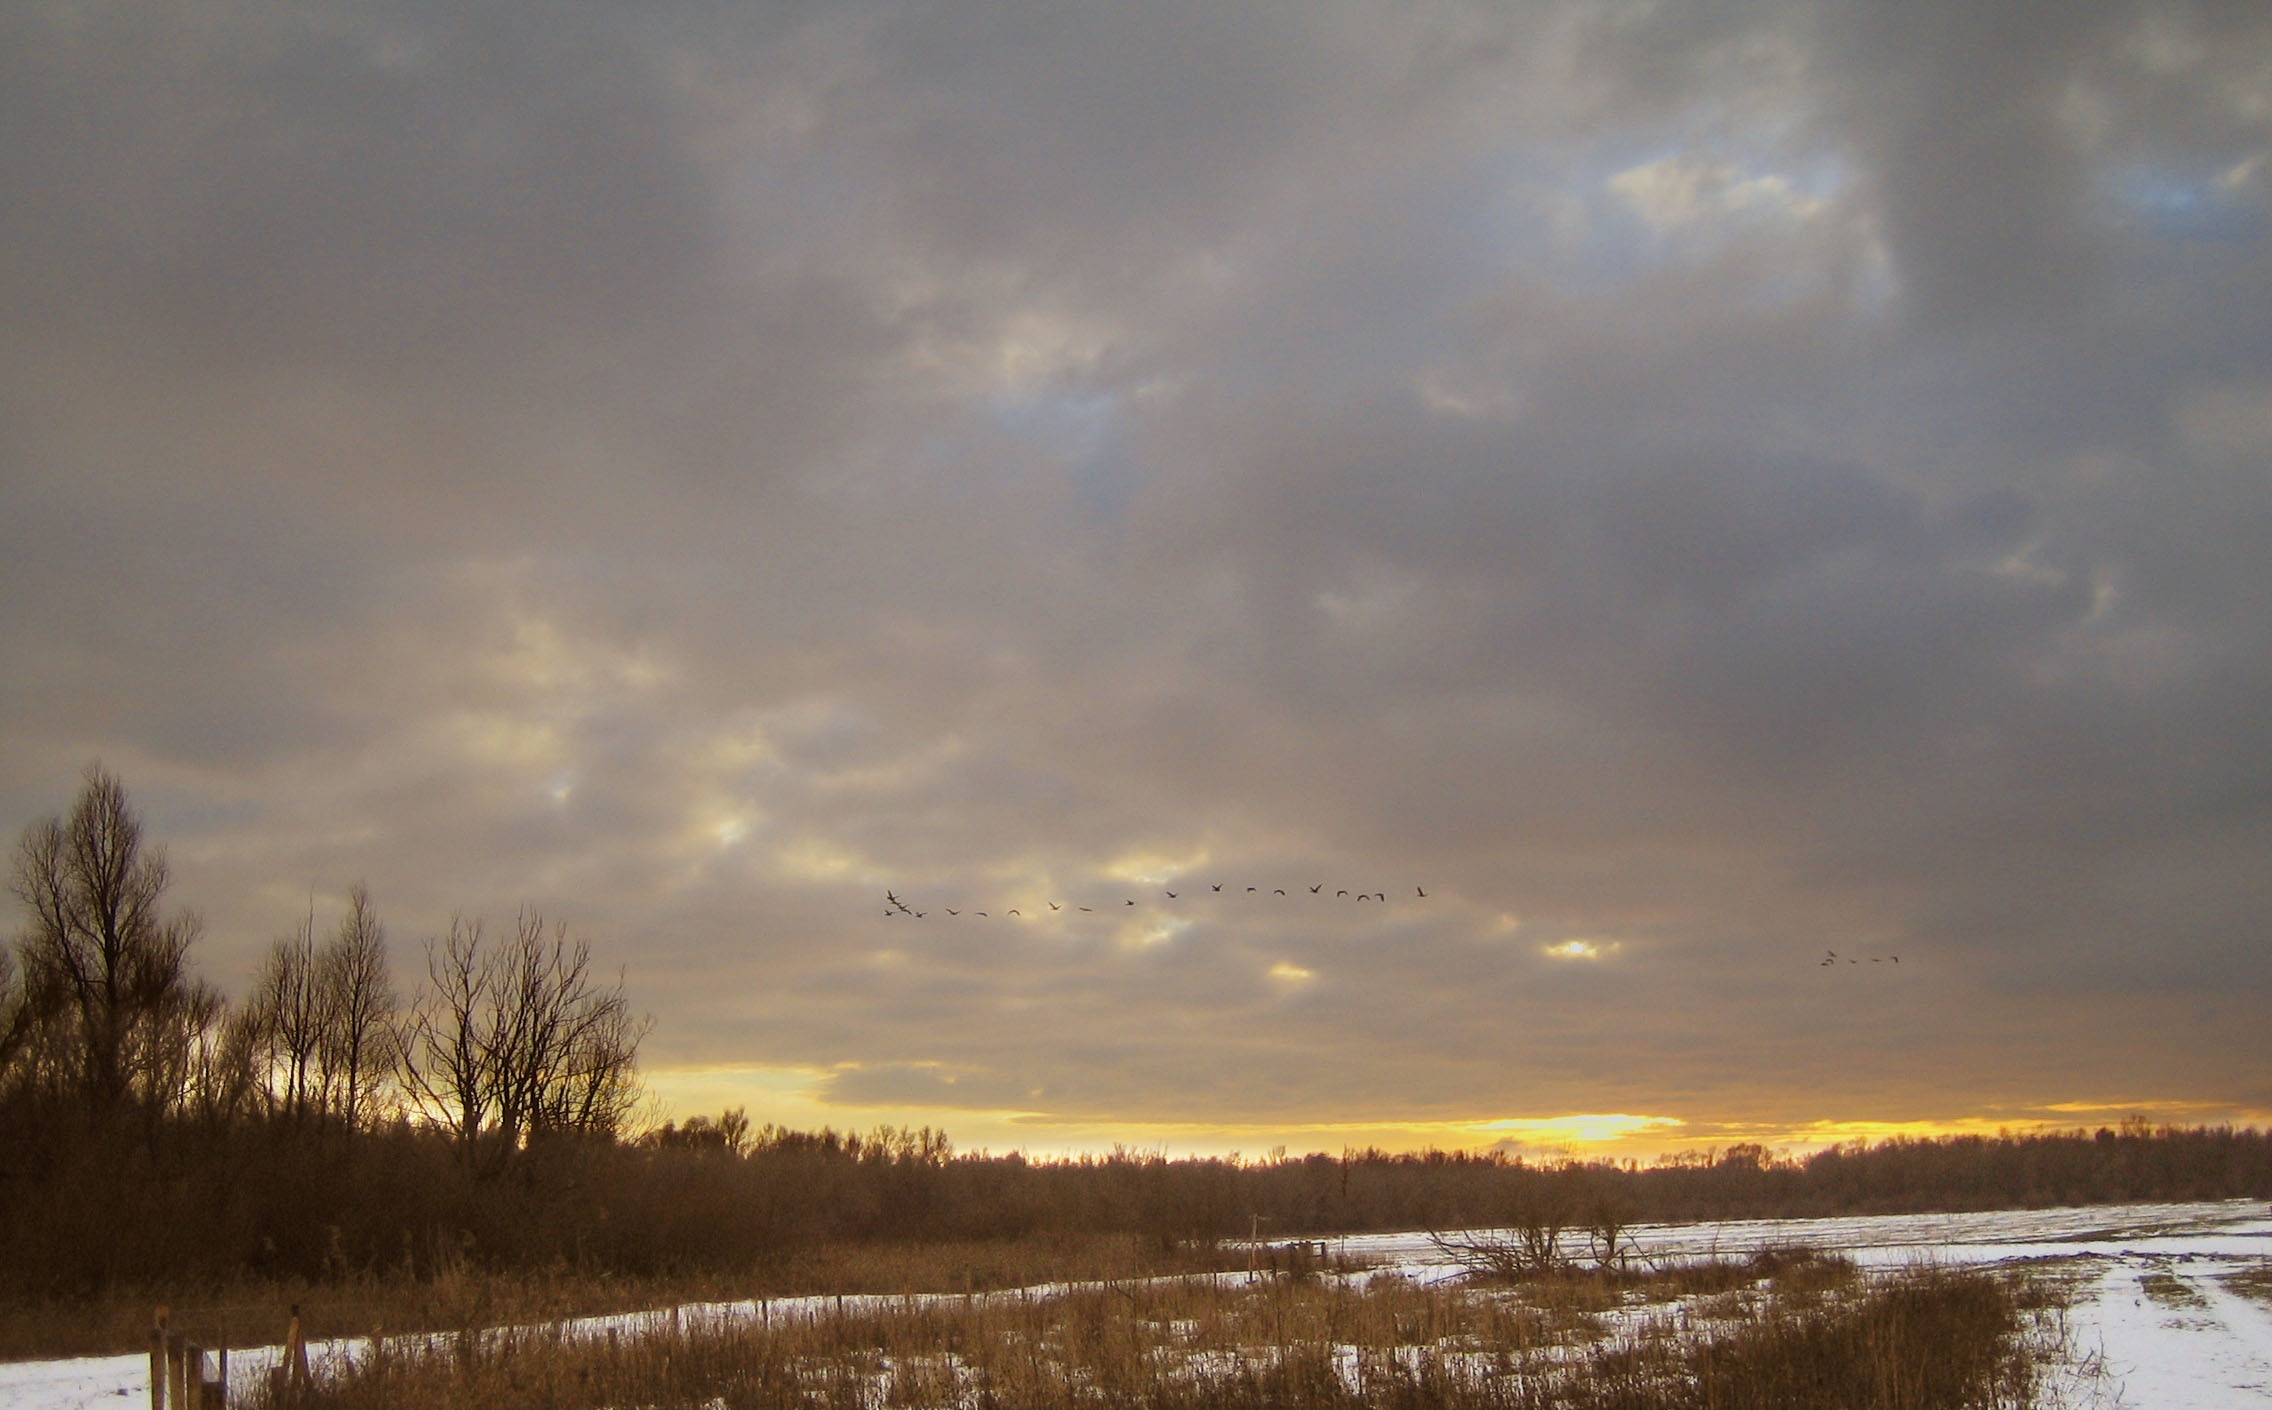
nature, snow, winter, cloud, sky, sun, sunrise, sunset, sunlight, morning, dawn, atmosphere, dusk, evening, reflection, weather, season, setting sun, oostvaardersplassen, atmospheric phenomenon